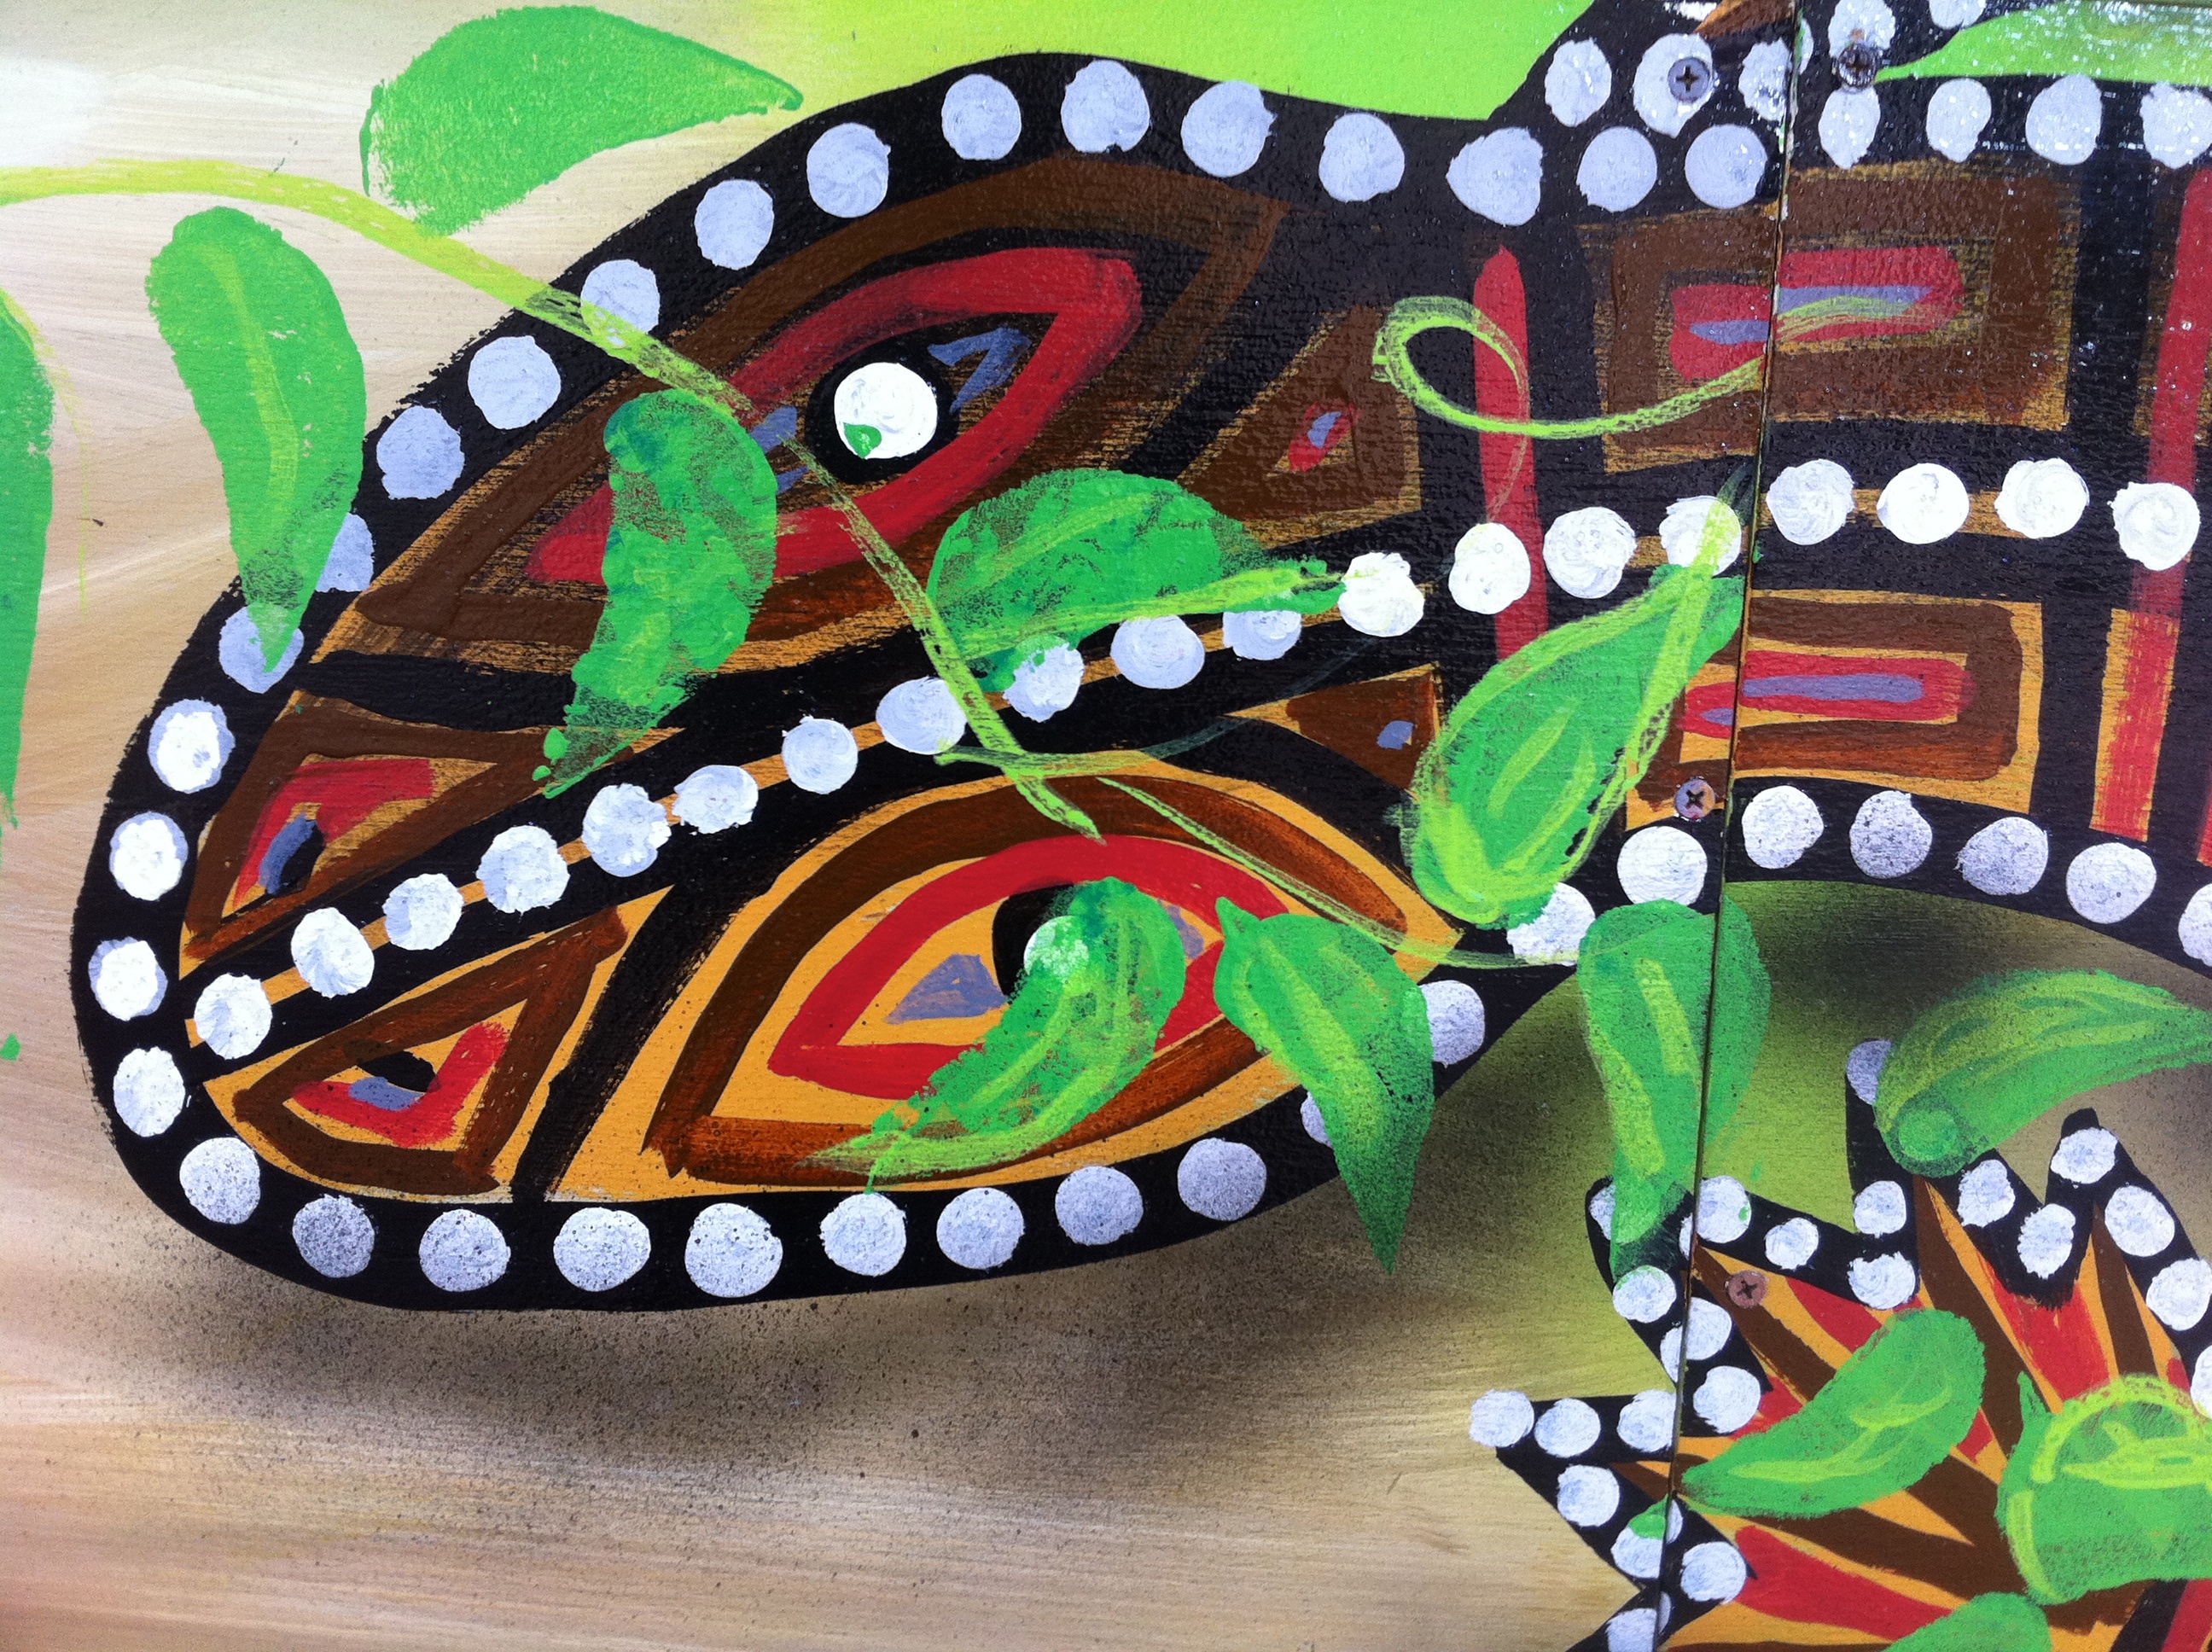
window, glass, pattern, insect, butterfly, material, stained glass, art, modern art, moths and butterflies